William Pars

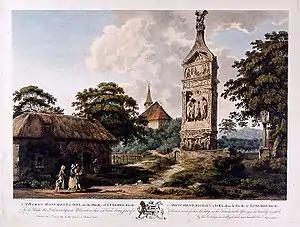
A Roman monument at Igel (Engraving by John Boydell after Edward Rooker based on a work by Pars)

William Pars (28 February 1742 – 1782) was an English watercolour portrait and landscape painter, draughtsman, and illustrator.